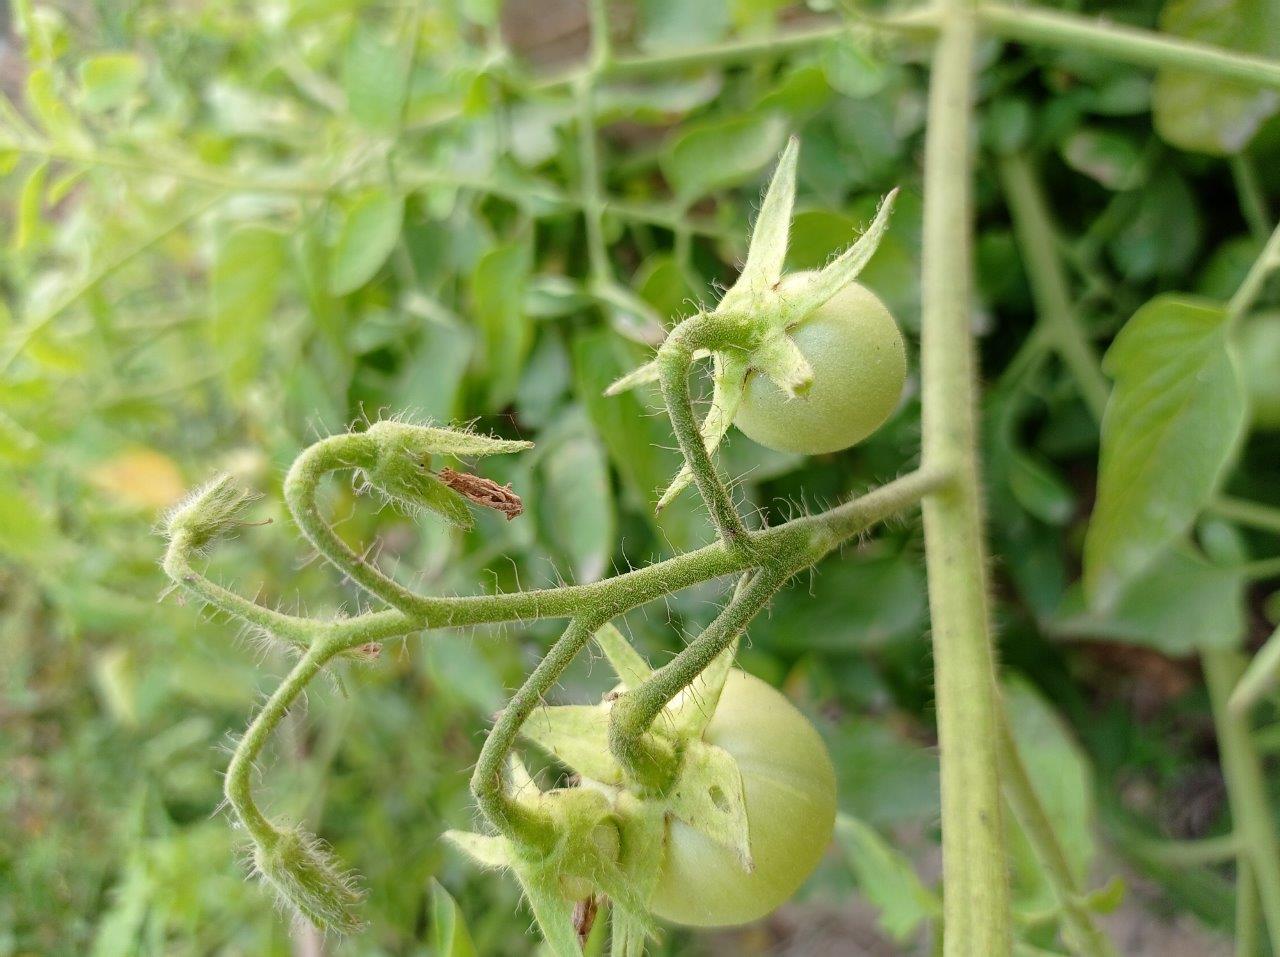
Maturity: Immature